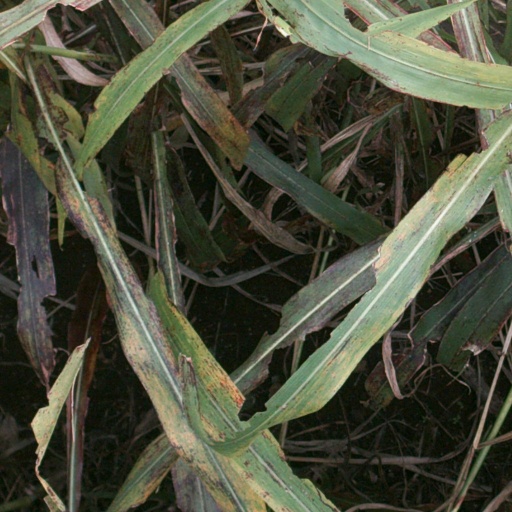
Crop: sorghum